Carl Cain

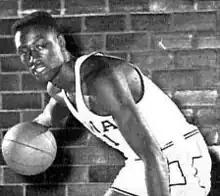
Cain in 1956

Carl Cecil Cain (August 2, 1934 – June 2, 2024) was an American basketball player. He was a member of the United States national team that won the Olympic gold medal in the 1956 Summer Olympics. Born in Freeport, Illinois, Cain played college basketball for the Iowa Hawkeyes.